Colombo Port Maritime Museum

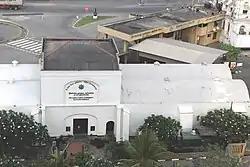
Entrance of Sri Lanka Ports Authority Maritime Museum

The Sri Lanka Ports Authority Maritime Museum (වරාය අධිකාරය මූදුබඩ කෞතුකාගාරය ), commonly known as the Colombo Maritime Museum, is located at 19 Chaithya Road, Colombo, adjacent to the Colombo Port. The museum is operated and maintained by the Sri Lanka Ports Authority.